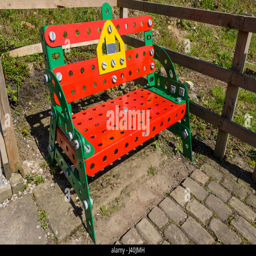
bench seat made from scaled up parts